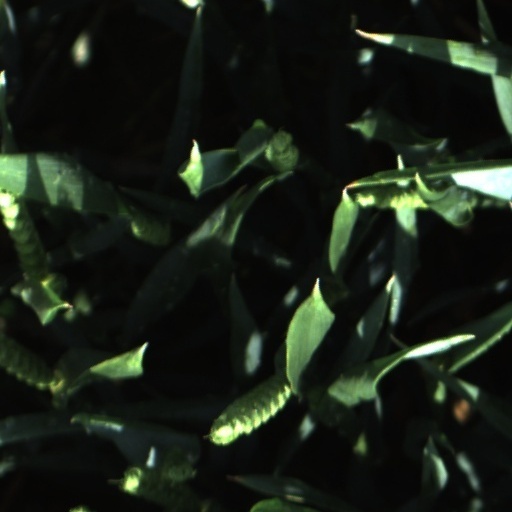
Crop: wheat